Eleonora Czartoryska

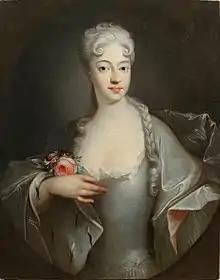
Eleonora Czartoryska - Manyoki

Eleonora Czartoryska (1710-1795), was a Polish Princess, born Countess von Waldstein-Wartenberg. She was the ruler of the city of Radzymin from 1770 to 1790, where she built a palace and a park, commissioned a church designed by Jan Chrystian Kamsetzer and wrote a unique collection of laws on the city's governmental principles. She was married to Michał Fryderyk Czartoryski who became the Grand Chancellor of Lithuania.